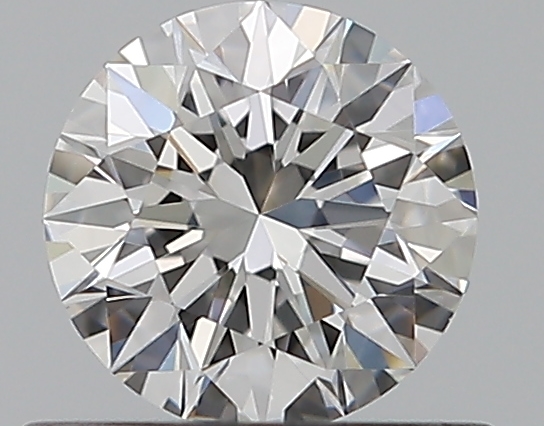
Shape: round
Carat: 0.5
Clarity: VVS2
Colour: E
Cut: EX
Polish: EX
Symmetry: EX
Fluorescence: N
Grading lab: GIA
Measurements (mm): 5.05 x 5.09 x 3.17